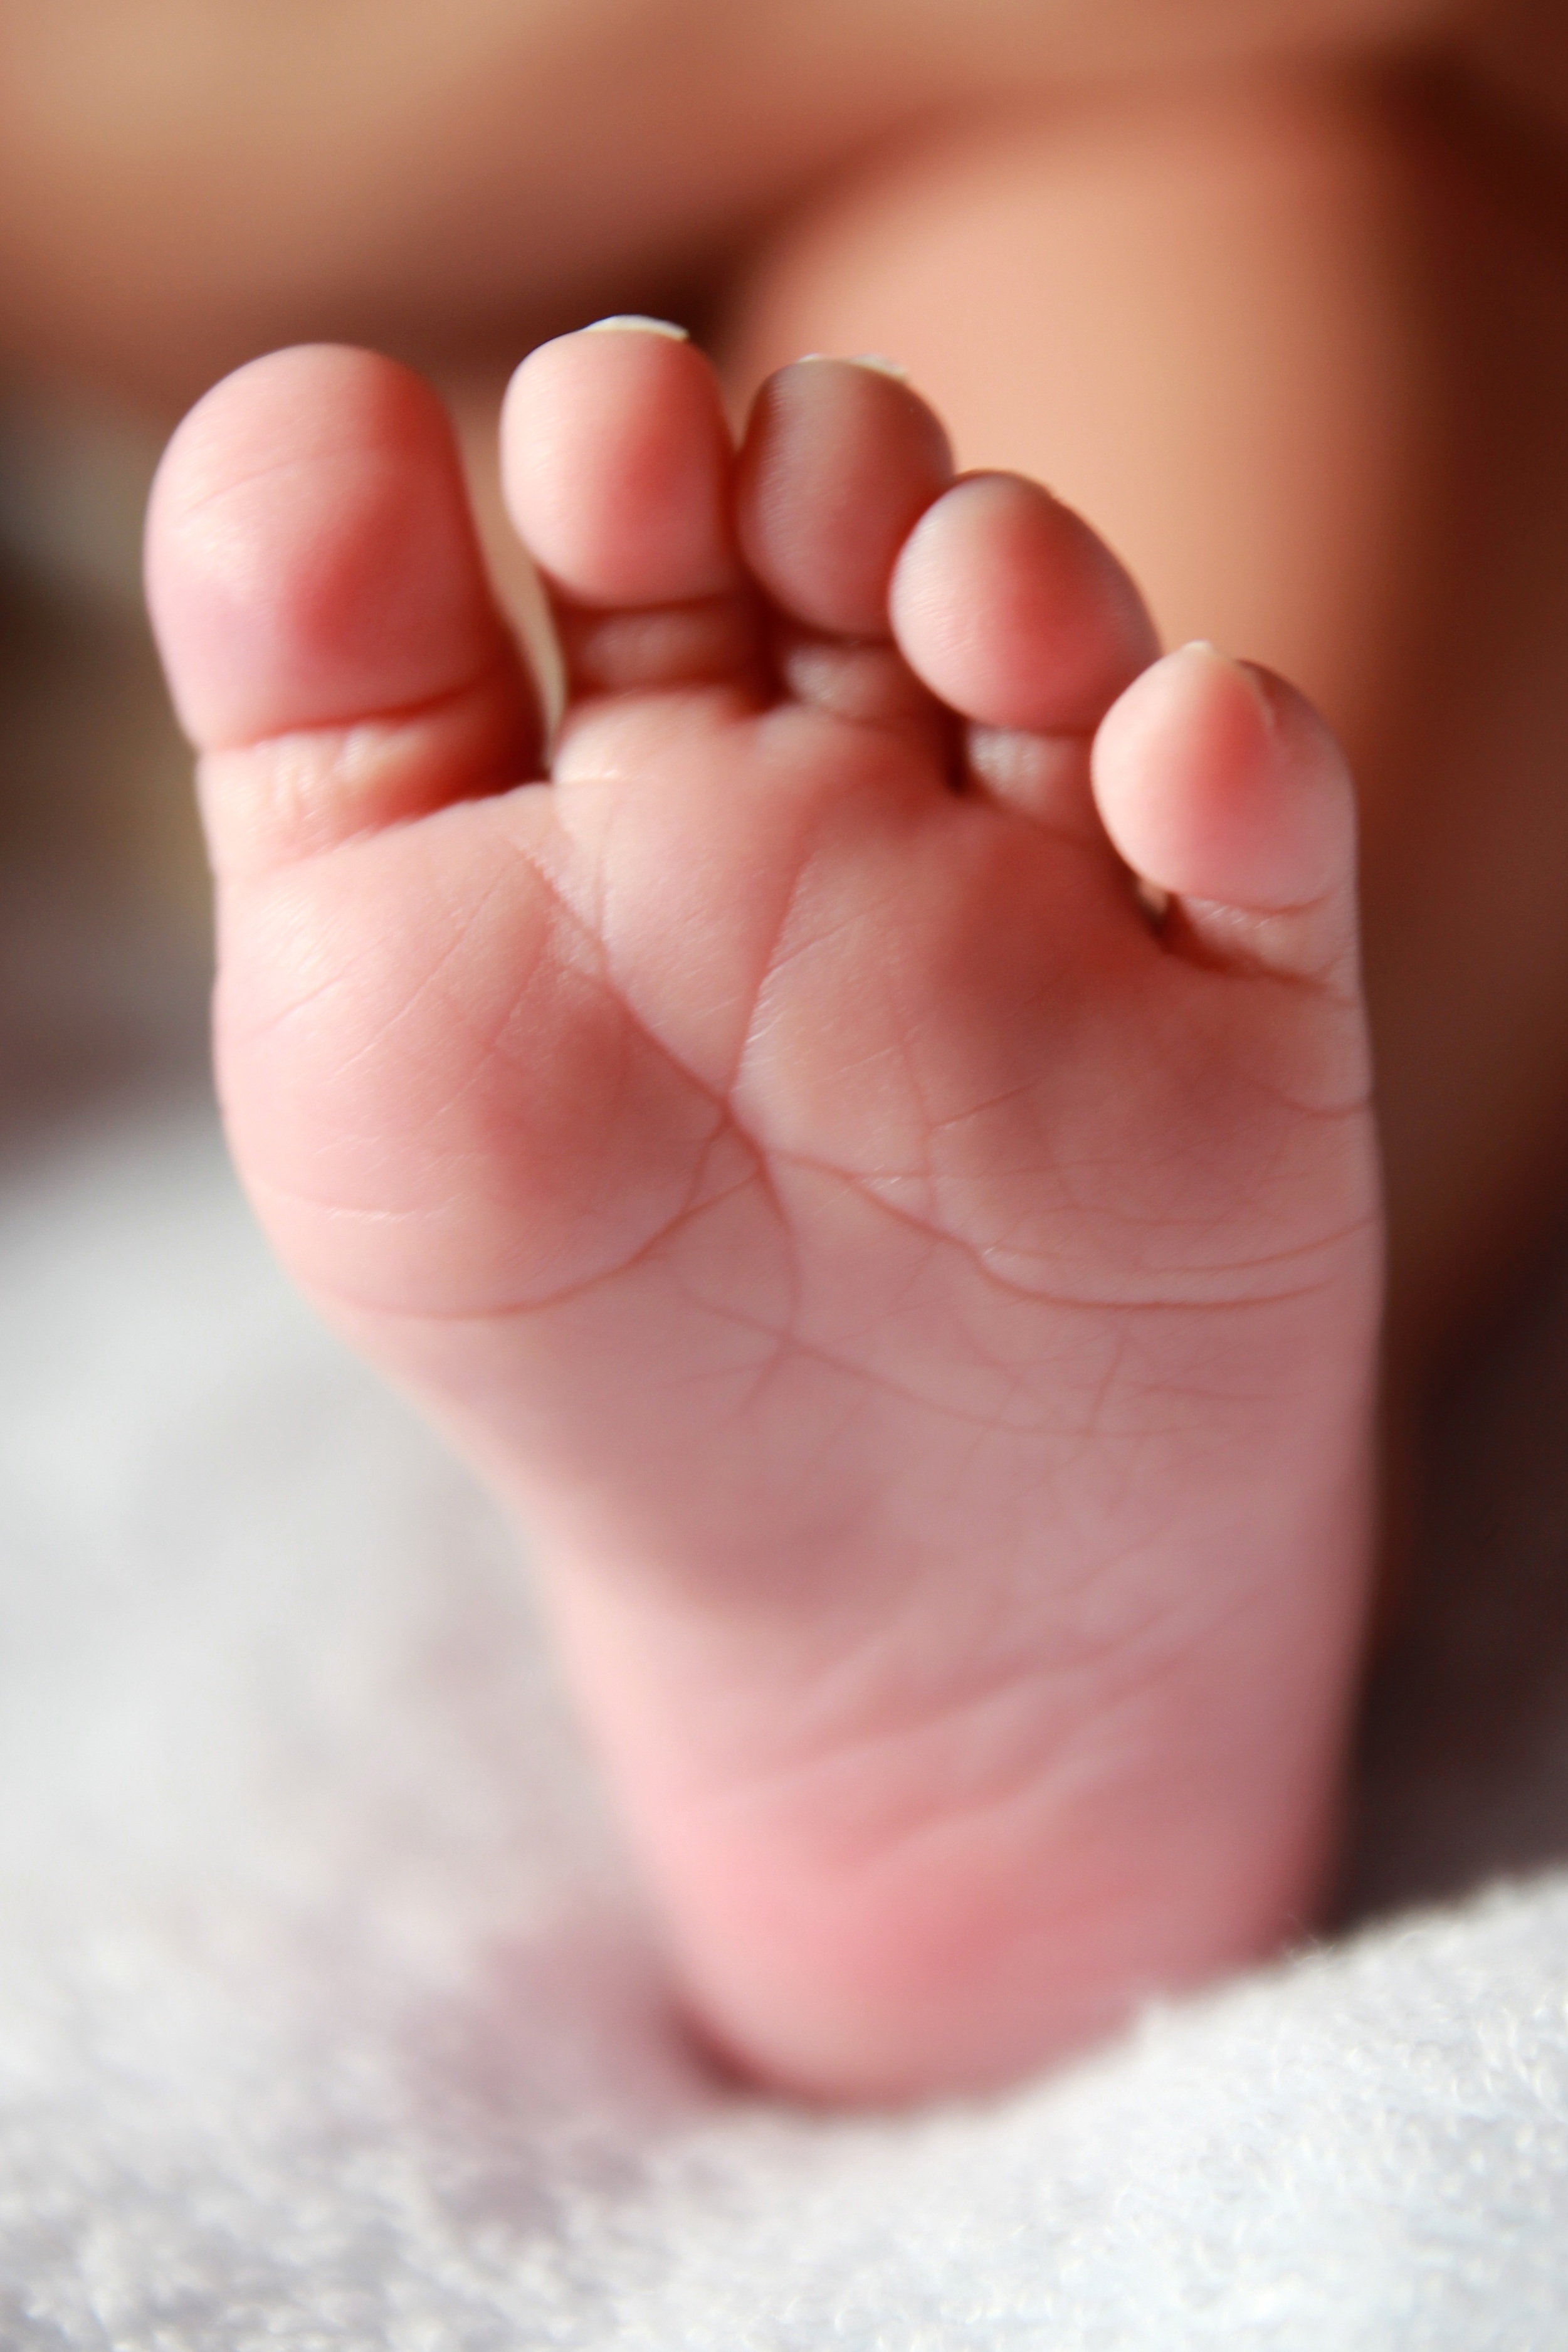
hand, kid, cute, leg, finger, foot, small, sole, child, human, care, pink, nail, baby, childhood, mouth, close up, human body, nose, infant, newborn, innocence, little, skin, soft, organ, body, toe, baby foot, sense